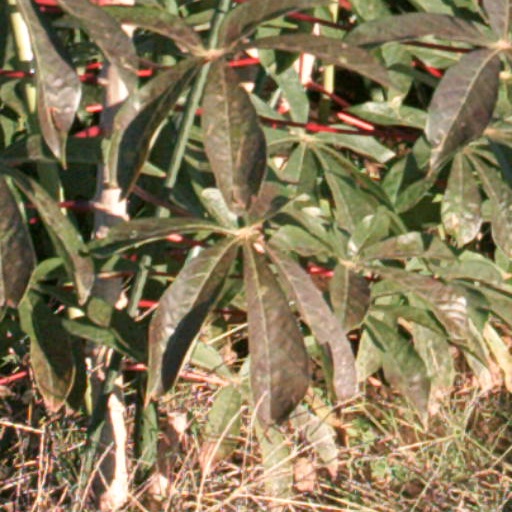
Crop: cassava